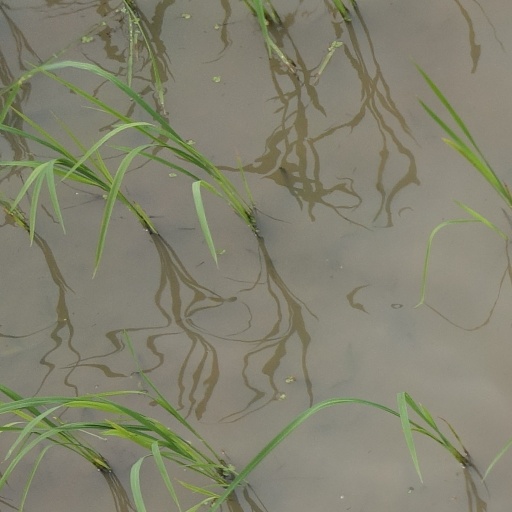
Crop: rice